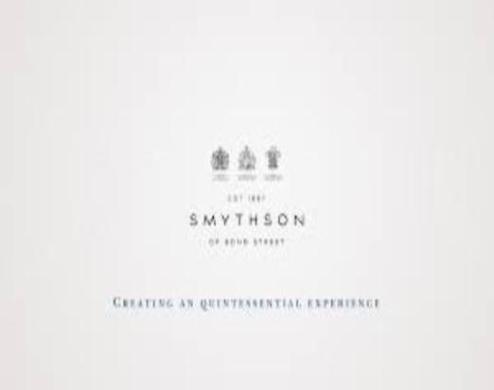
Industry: Clothes